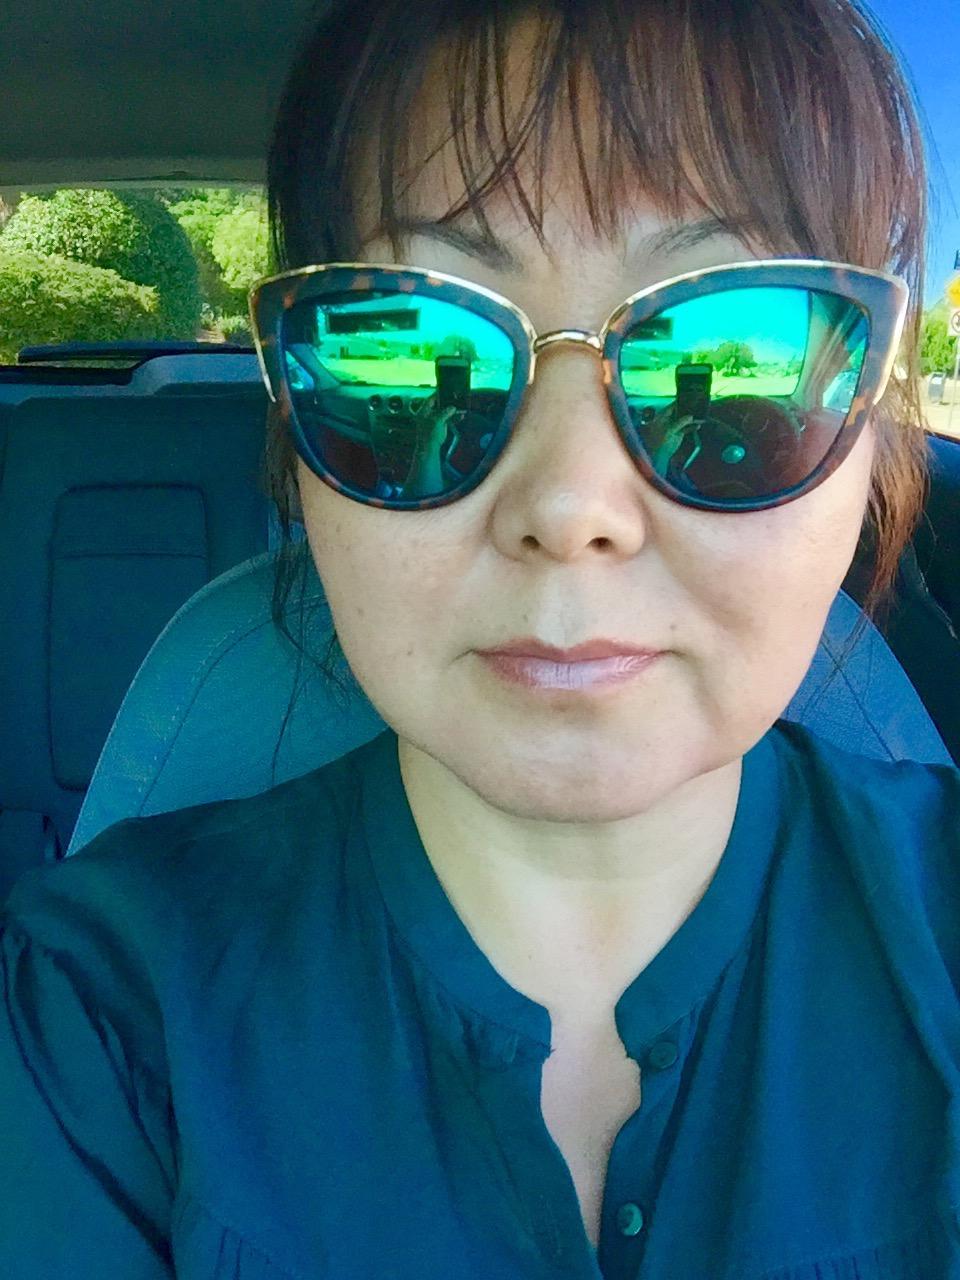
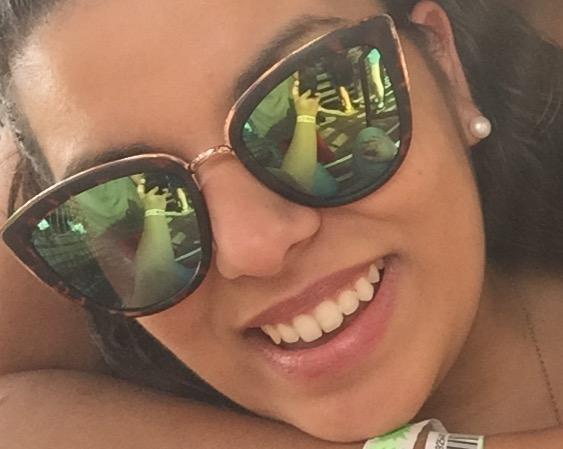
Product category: accessories_sunglasses
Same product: yes